Arthur Streeton

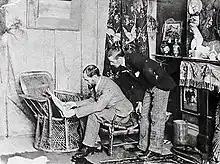
Streeton (standing) with Roberts in Grosvenor Chambers

Streeton was exhibiting and perhaps painting in the studio of his friend Roberts at Grosvenor Chambers, Collins Street by May 1888.